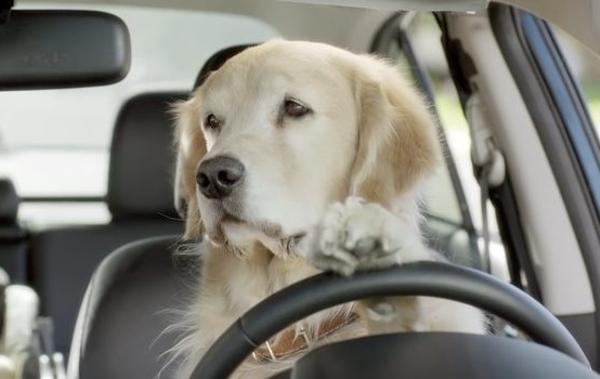
回答: まあゴールデン免許持ってるからね